Upasani Maharaj

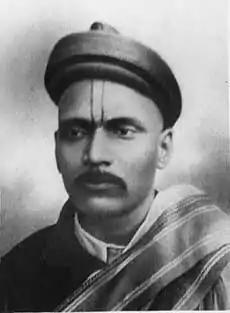
Kashinath Govind Shastri in Amaravati, India when he was an Ayurvedic physician circa 1900

Kashinath returned home as a "tapavin", one who has endured extreme yogic austerities. He began to follow his usual routine, and resumed his study of Ayurveda, but now to assist his grandfather who was suffering from paralysis. A month after his return, his father was infected by cholera, and died within a day. A year later his grandfather died, leaving the family poor and in debt. For a year, the family was supported by Bal Gangadhar Tilak. During this time (1891), Kashinath's second wife also died, due to post-parturition complications.